Arlington House, The Robert E. Lee Memorial

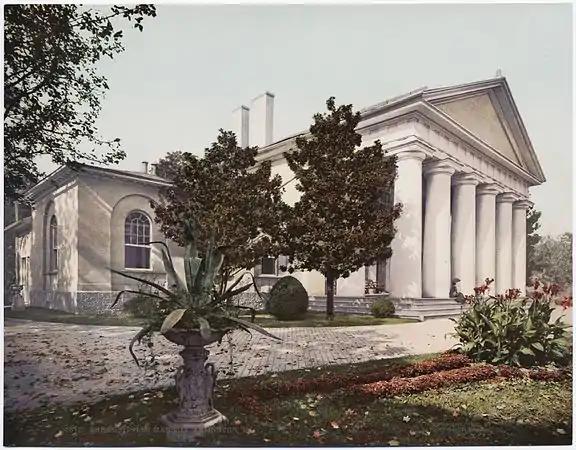
The east side of Arlington House depicted in a photochrom postcard, circa 1900

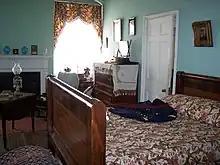
The restored second-floor chamber shared by Lee and his wife, featuring a replica pattern of a 1858 U.S. Army colonel of cavalry uniform across the bed in 2005

In April 1861, Virginia seceded from the United States. Though offered command of the U.S. Army, Robert E. Lee resigned his commission on April 20, 1861 and joined the Confederate States Army. With Arlington House on high ground overlooking the capital, the federal government of the United States knew it needed to occupy the mansion or be left in an untenable military position. Although unwilling to leave Arlington House, Mary Custis Lee believed her estate would soon be occupied by Union Army soldiers and left to stay with relatives on May 14, after being warned by her young cousin William Orton Williams, who was then serving as aide to General Winfield Scott. On May 24, 1861, Union Army troops seized and occupied Arlington without opposition.